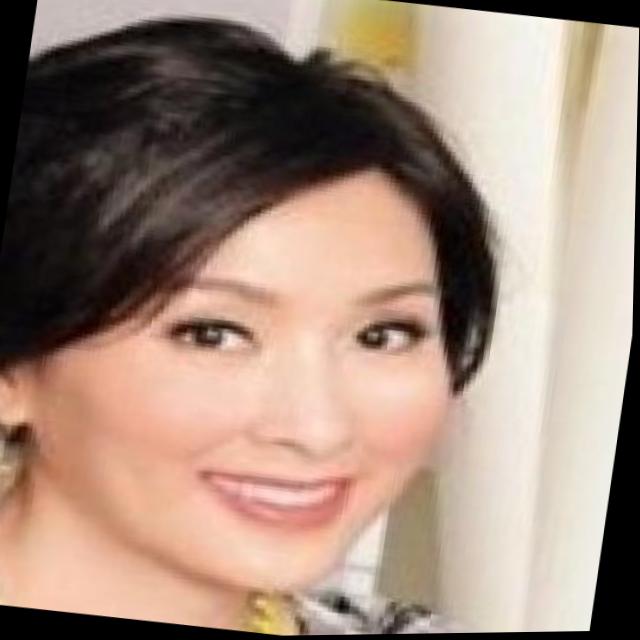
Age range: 21-44